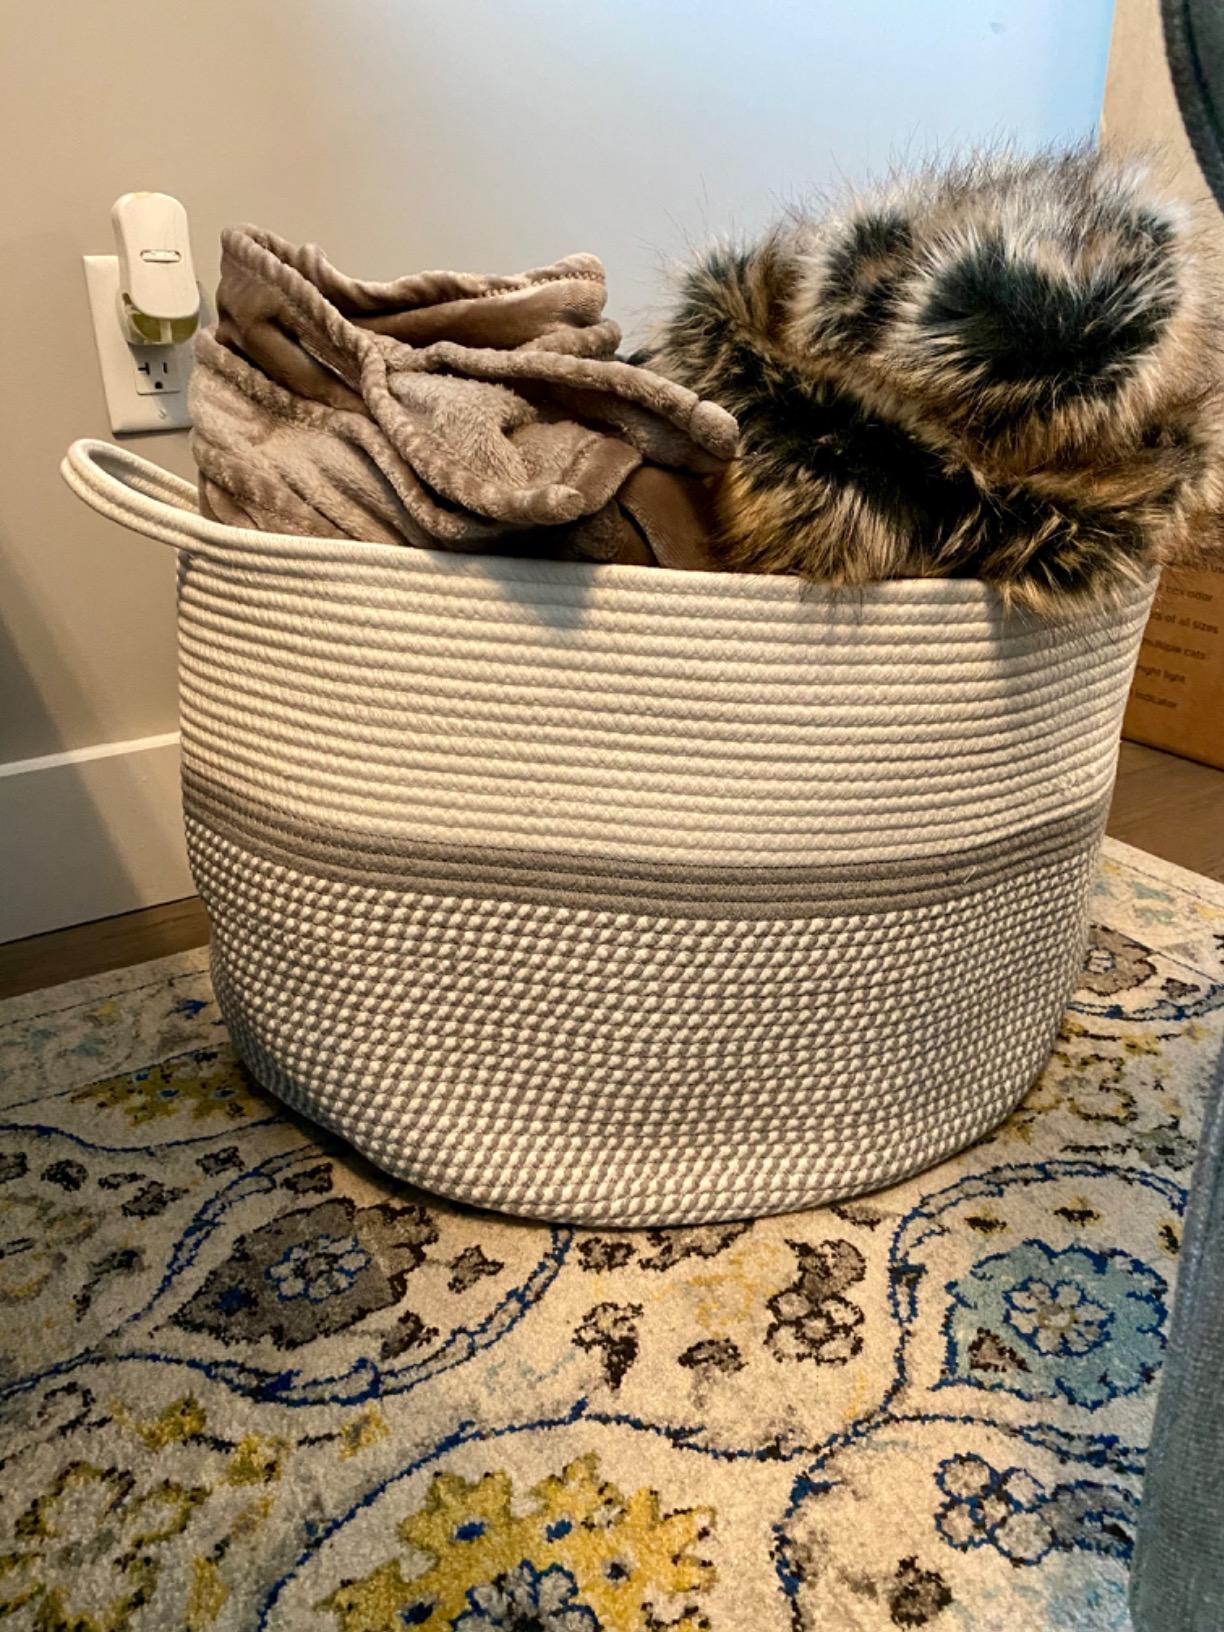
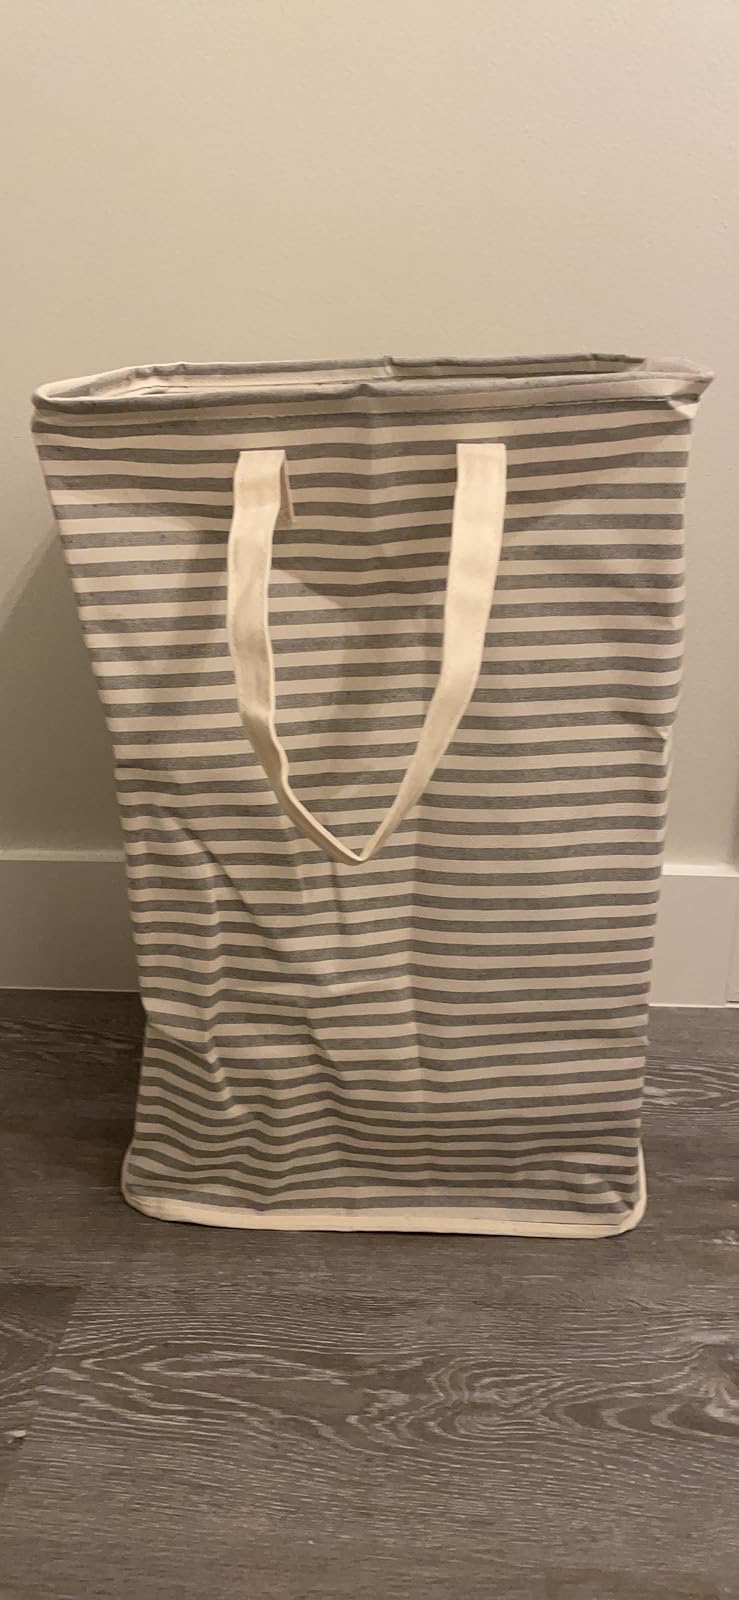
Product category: items_hamper
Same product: no